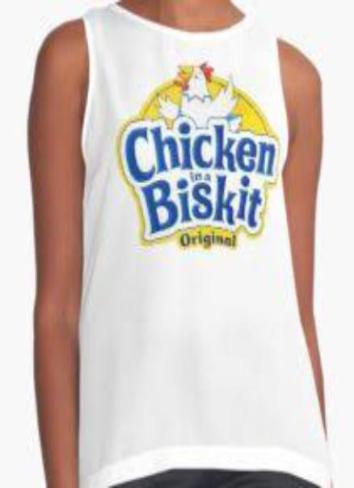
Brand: chicken in a biskit
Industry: Food